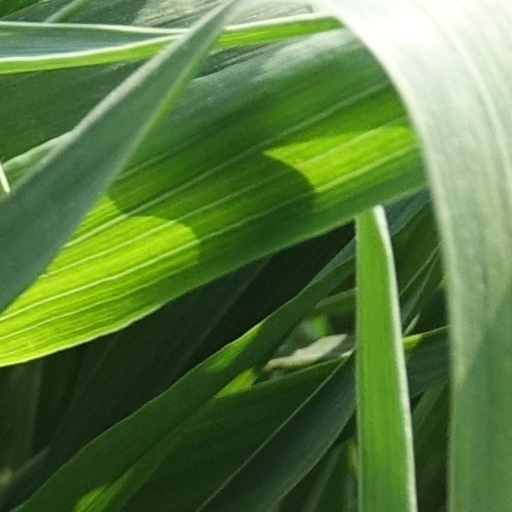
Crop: wheat